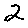
Label: 2